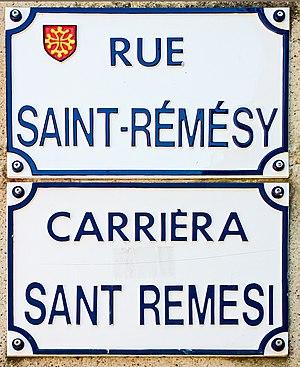
La rue Saint-Rémésy est une rue du centre historique de Toulouse, en France. Déjà désignée sous ce nom dans les chroniques de la croisade des Albigeois au début du XIIIᵉ siècle, c'est une des plus anciennes voies de la ville. Elle suit un parcours relativement rectiligne, parallèle aux rues Pharaon et des Filatiers, à l'est, et à la rue de la Dalbade, à l'ouest.